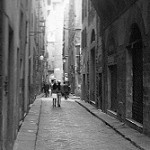
Label: B & W